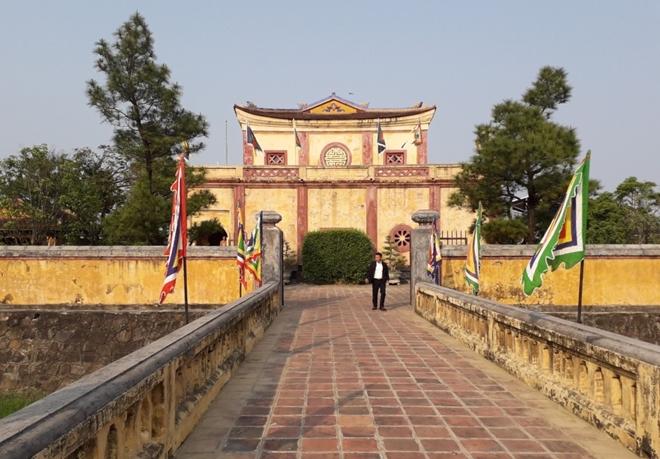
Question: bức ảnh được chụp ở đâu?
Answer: ở một ngôi chùa